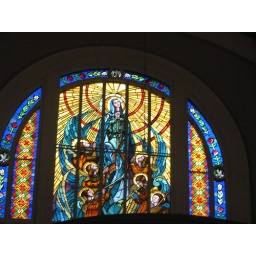
Stained glass window in the Gravelbourg Cathedral